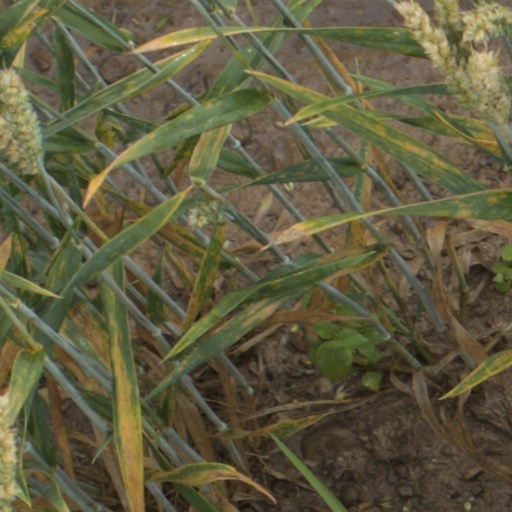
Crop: wheat